Vileness Fats

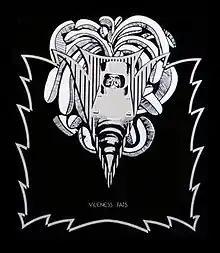

Vileness Fats is an unfinished musical film project by avant-garde art collective The Residents, filmed primarily between 1972 and 1976. The Residents shot over fourteen hours of film and videotape for the project, but they cancelled the production less than two thirds of the way through shooting their incomplete script.